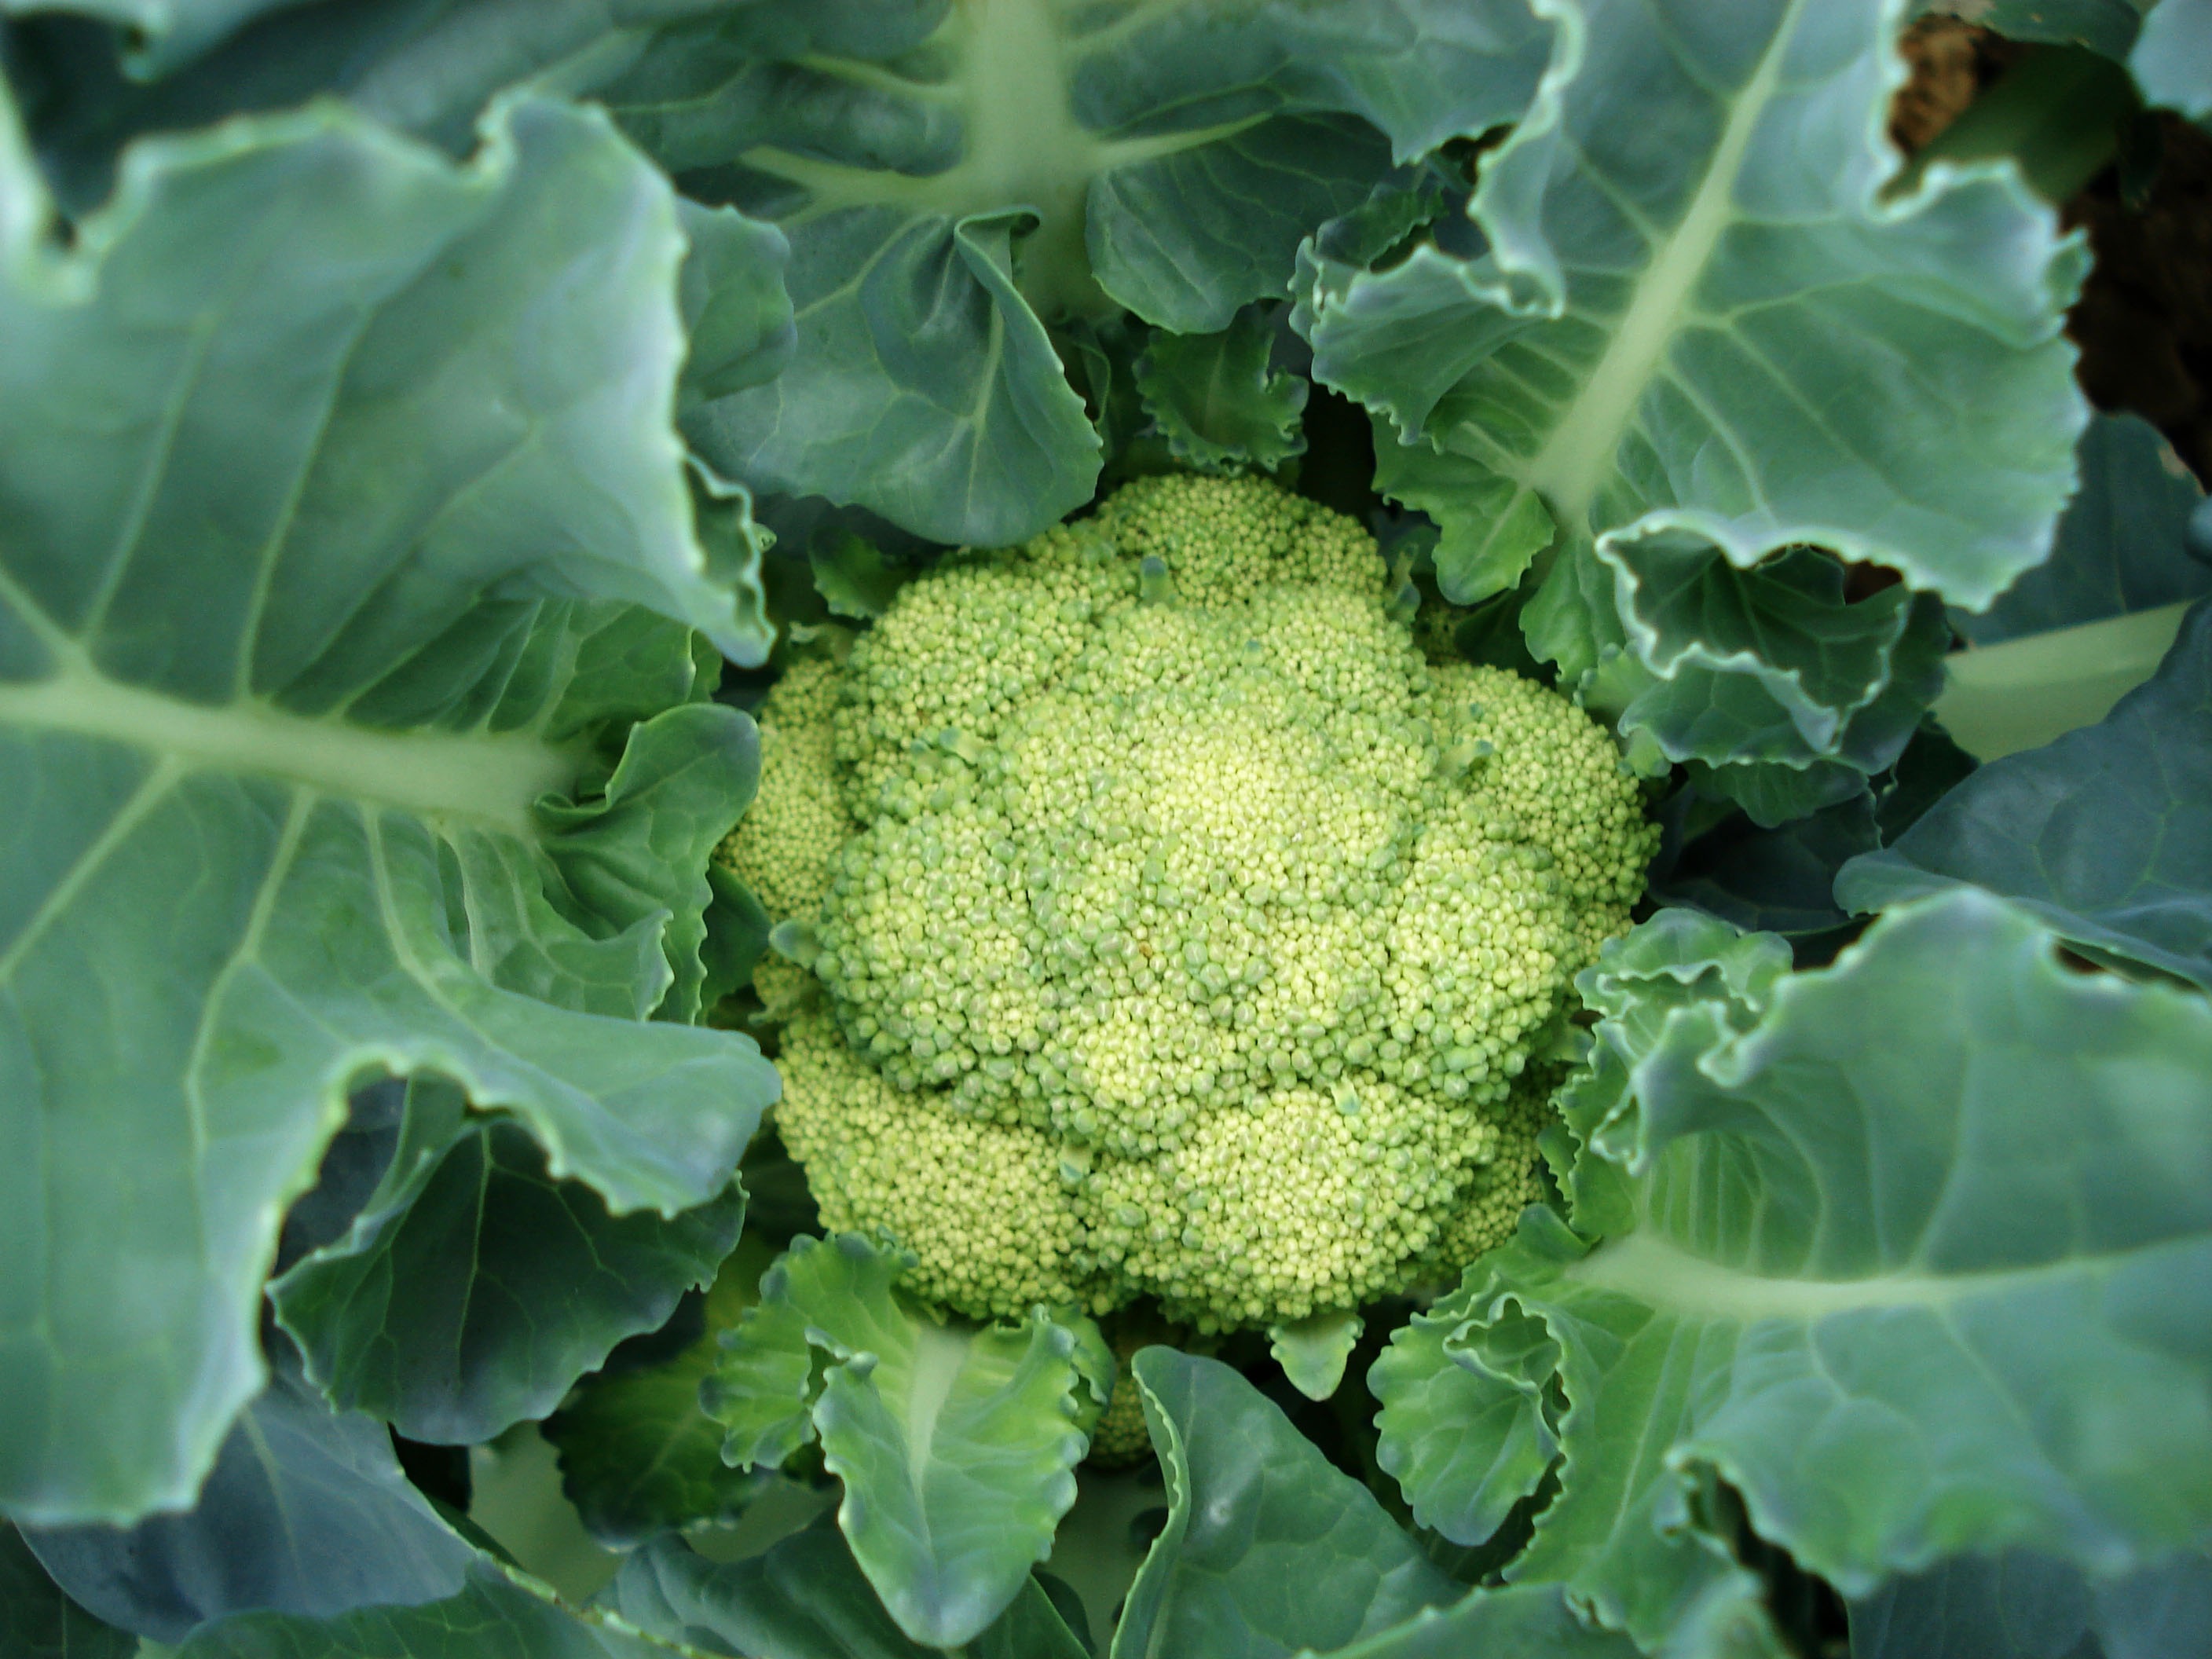
plant, leaf, flower, food, green, produce, vegetable, cabbage, brassica, cauliflower, collard greens, flowering plant, daisy family, annual plant, land plant, leaf vegetable